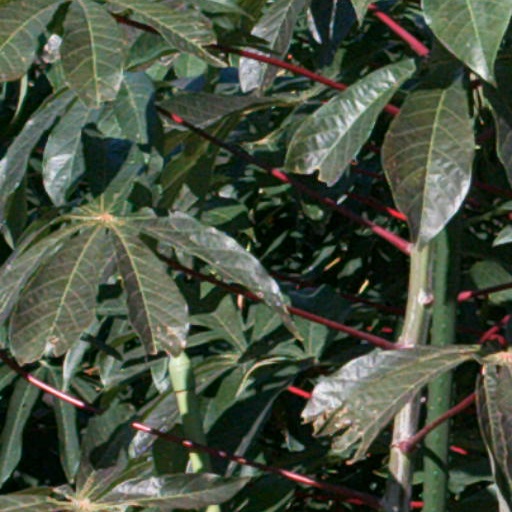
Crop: cassava